Hagerstown, Maryland

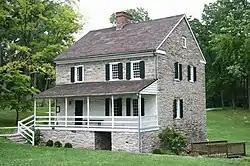
The Hager House and Museum in Hagerstown City Park was once home to the city's founder, Jonathan Hager.

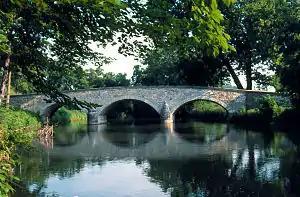
Burnside's Bridge, a site of heavy combat in the Battle of Antietam, which occurred south of Hagerstown

In 1739, Jonathan Hager, a German immigrant from Pennsylvania and a volunteer Captain of Scouts, purchased of land in the Great Appalachian Valley between the Blue Ridge and Allegheny Mountains in Maryland and called it Hager's Fancy. In 1762, Hager officially founded the town of Elizabethtown which he named after his wife, Elizabeth Kershner. Fourteen years later, Jonathan Hager became known as the "Father of Washington County" after his efforts helped Hagerstown become the county seat of newly created Washington County, which Hager also helped create from neighboring Frederick County. The City Council changed the community's name to Hager's-Town in 1813 because the name had gained popular usage, and in the following year, the Maryland State Legislature officially endorsed the changing of the town's name.